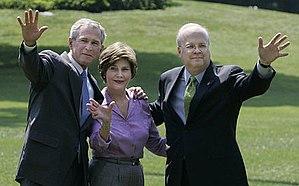
George Walker Bush /d͡ʒɔɹd͡ʒ wɔkɚ bʊʃ/, né le 6 juillet 1946 à New Haven, fils de George H. W. Bush et de sa femme, née Barbara Pierce, est un homme d'État américain, 43ᵉ président des États-Unis, en fonction du 20 janvier 2001 au 20 janvier 2009.
Karl Rove, né le 25 décembre 1950 à Denver, est un consultant politique américain. Il est, de 1993 à 2007, le principal conseiller et stratège politique du gouverneur du Texas puis du président des États-Unis, George W. Bush. Il occupe, de 2001 à 2006, le poste de secrétaire général adjoint de la Maison-Blanche.